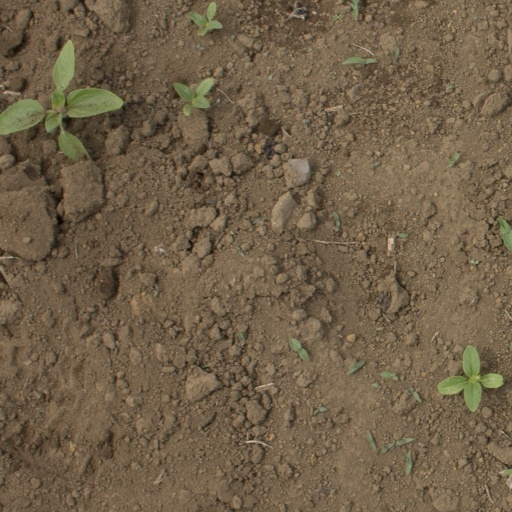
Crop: Jerusalem artichoke